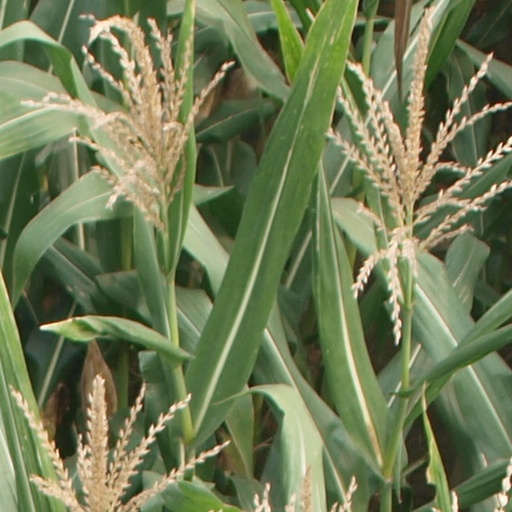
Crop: maize; corn